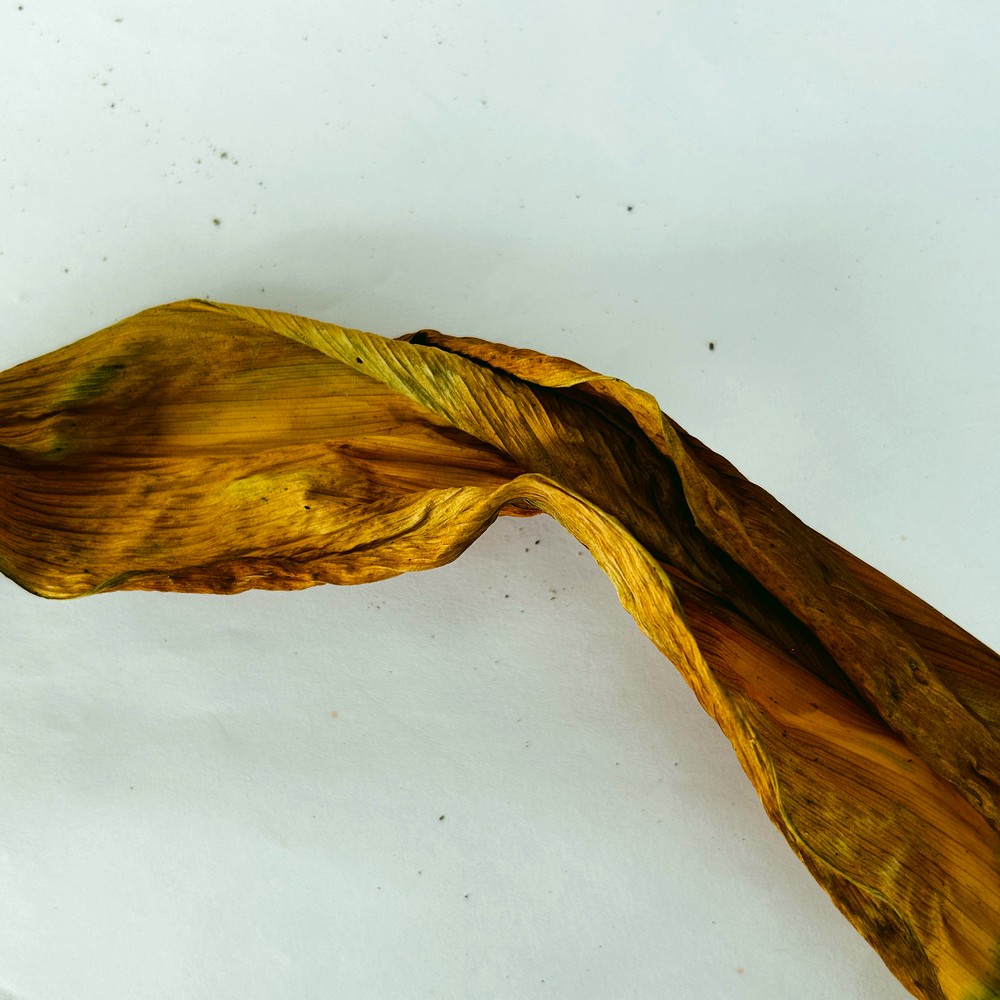
Label: Dry Leaf